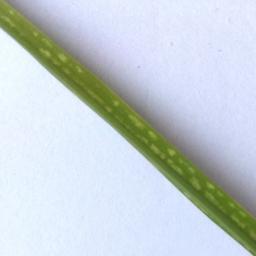
Label: Rice___Healthy